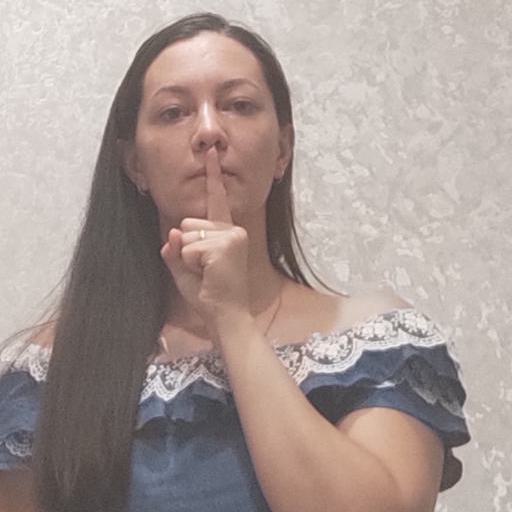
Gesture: mute